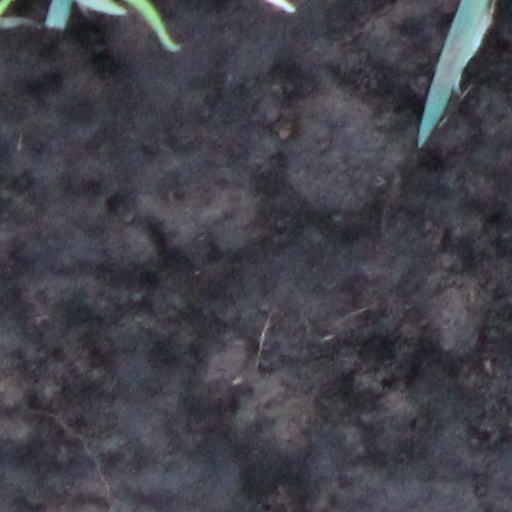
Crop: wheat